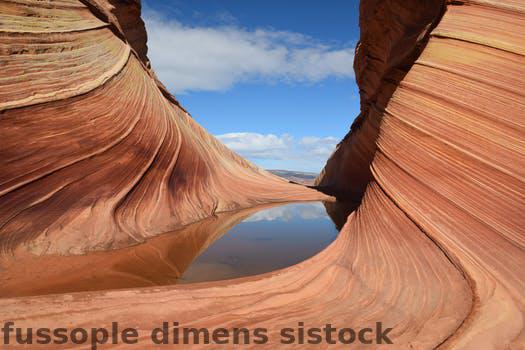
Label: Watermark